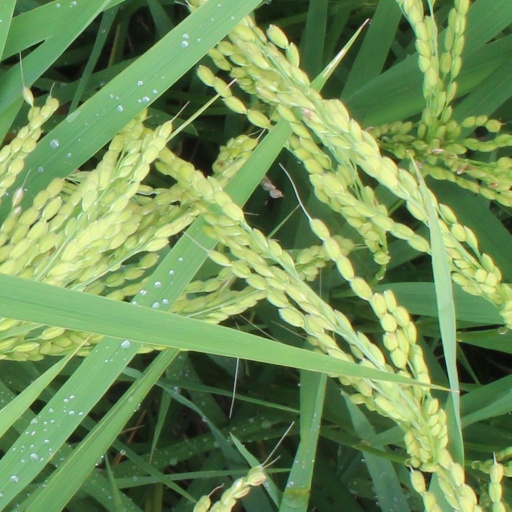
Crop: rice